Rogers v. Koons

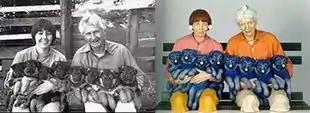
Art Rogers' photograph (left), Jeff Koons' work (right)

Art Rogers, a professional photographer, took a black-and-white photo of a man and a woman with their arms full of puppies. The photograph was simply entitled, "Puppies", and was used on greeting cards and other generic merchandise.